Paige Decker

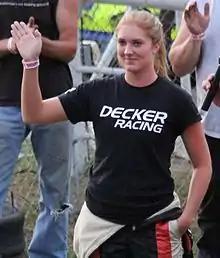
Decker waves to the crowd in 2013

Paige Decker (born March 20, 1993) is an American professional stock car racing driver from Eagle River, Wisconsin. She has raced in the NASCAR Camping World Truck Series and Xfinity Series and was a 2014 NASCAR Drive for Diversity participant.